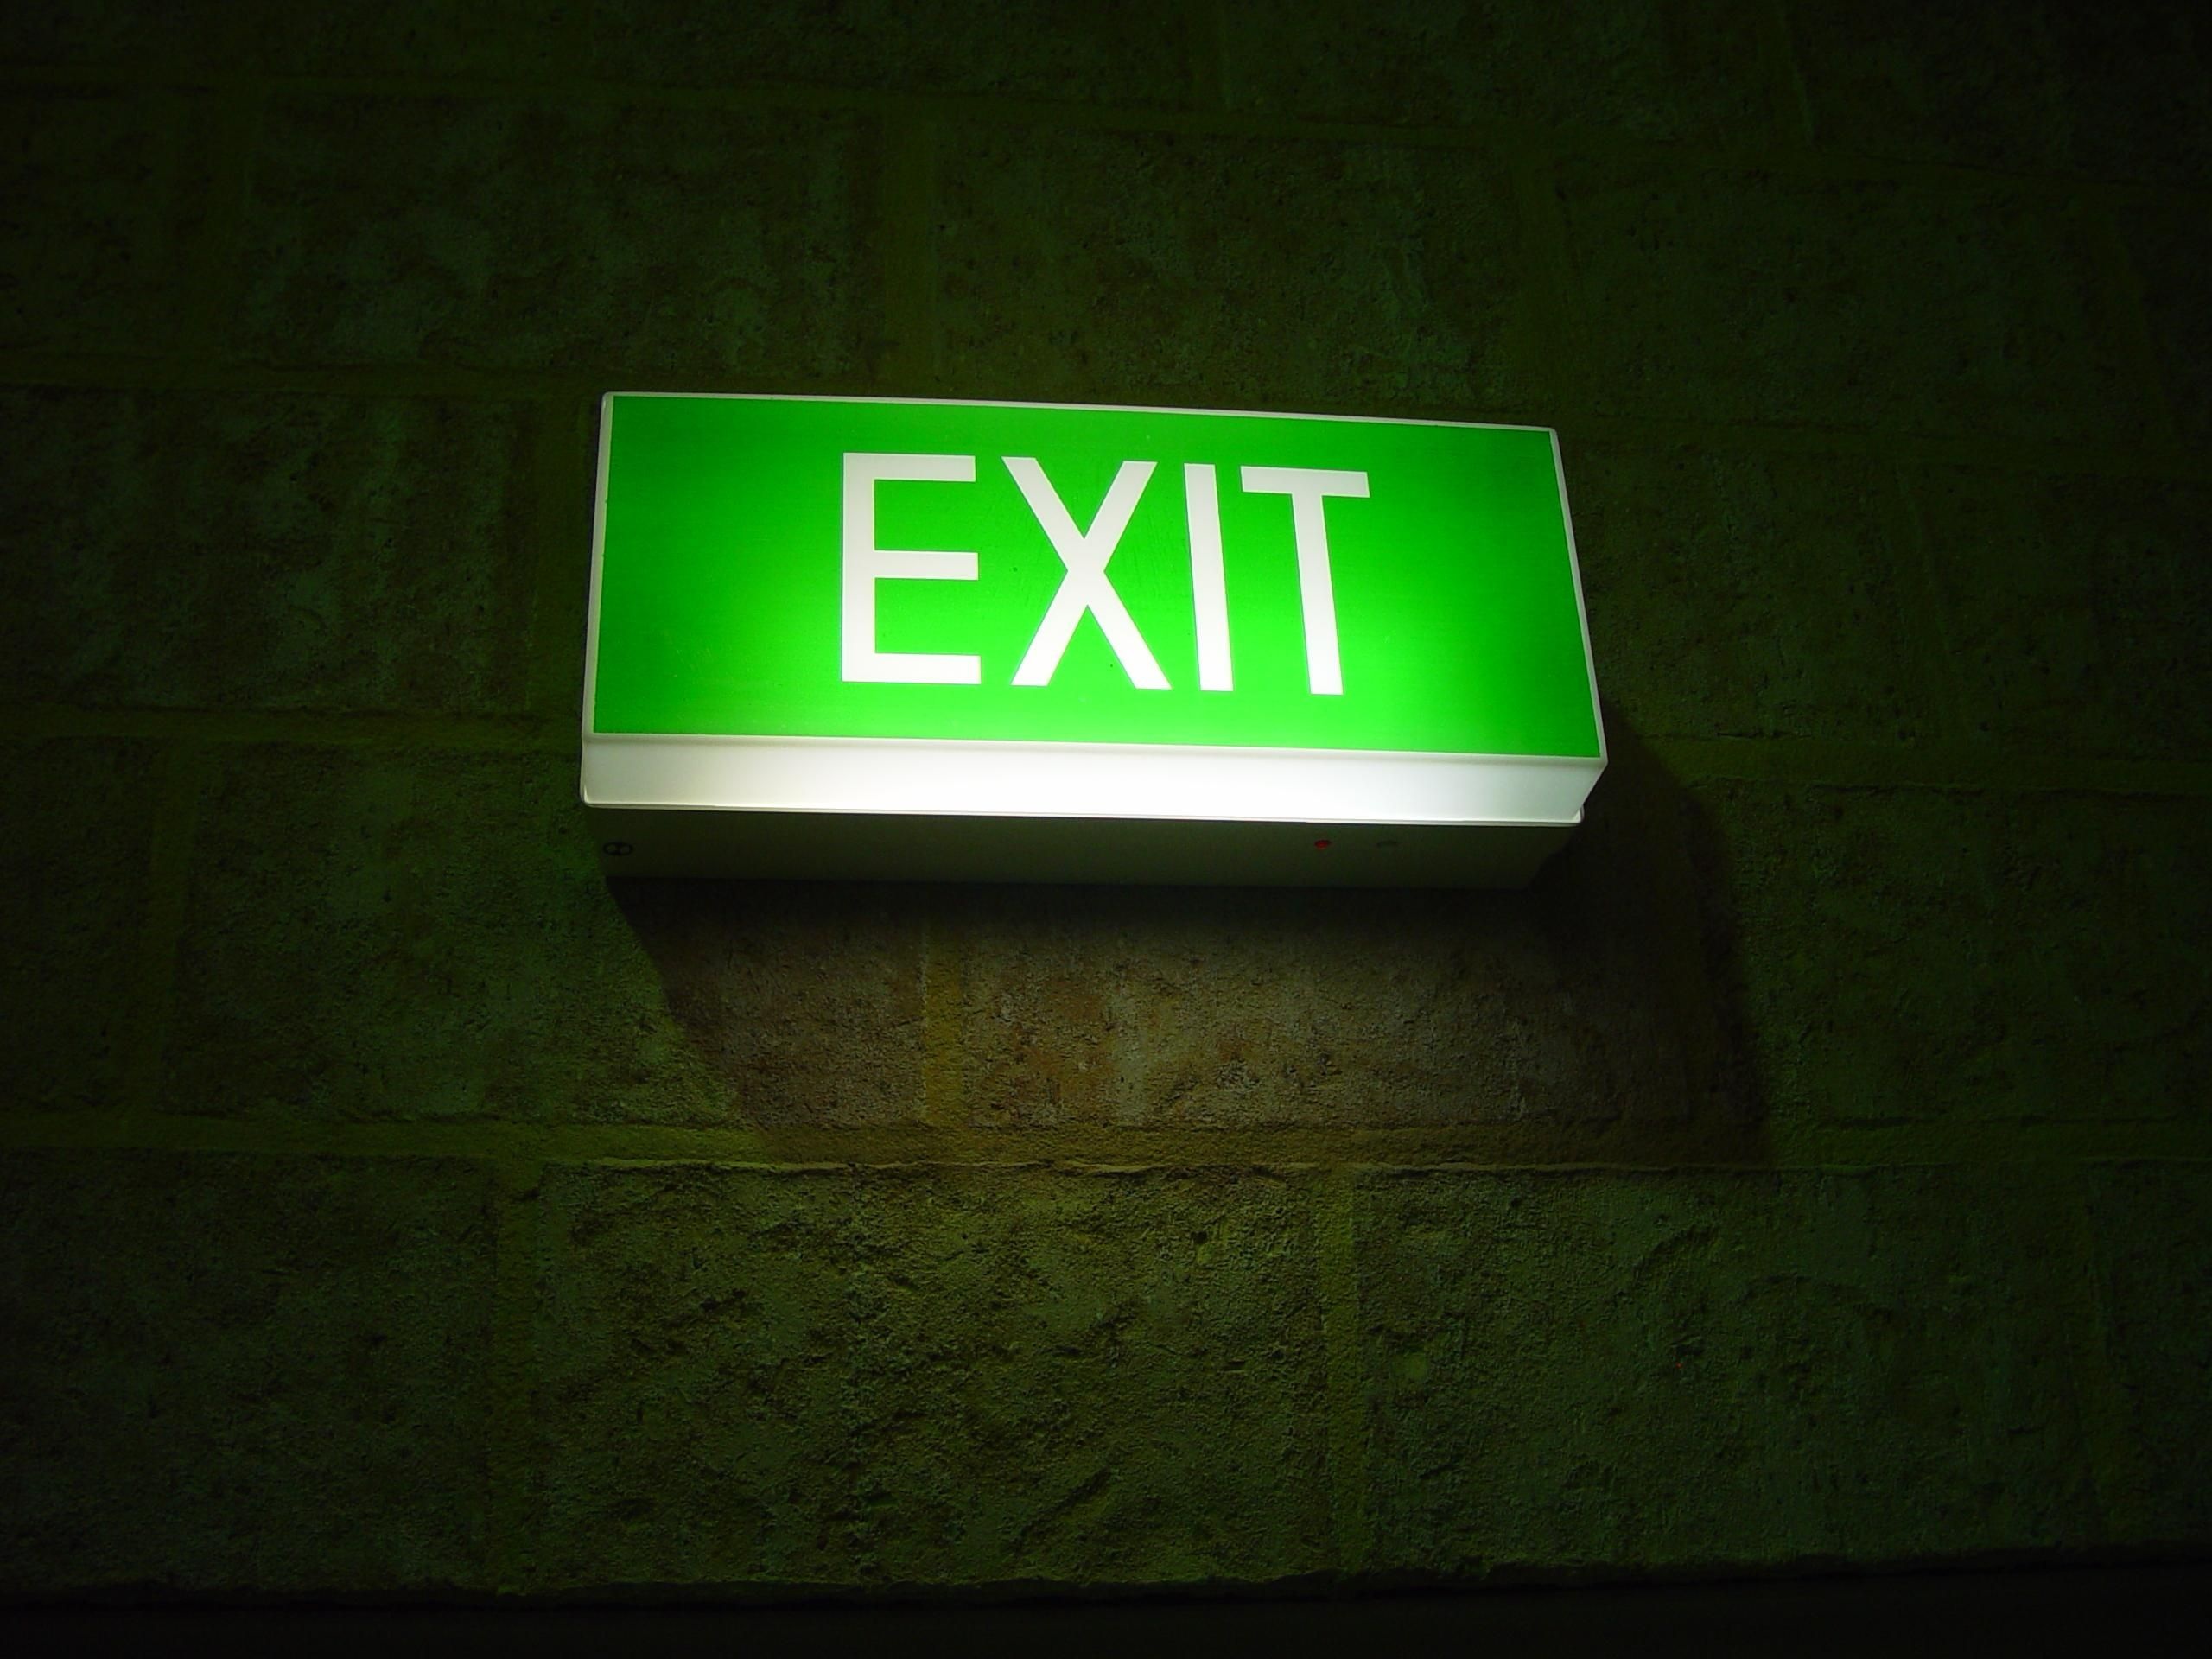
light, glowing, number, sign, green, symbol, exit, color, darkness, signage, lighting, doorway, neon, neon sign, font, safety, signs, icon, information, shape, emergency, evacuation, display device